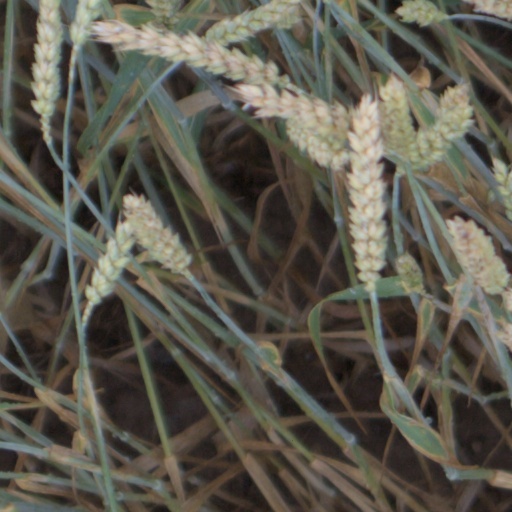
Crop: wheat